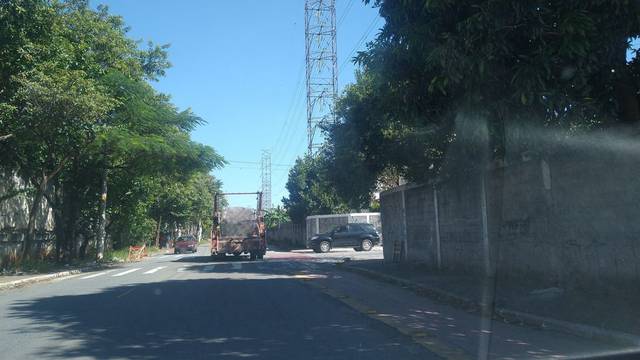
Region: Brazil
Coordinates: -23.51, -46.609